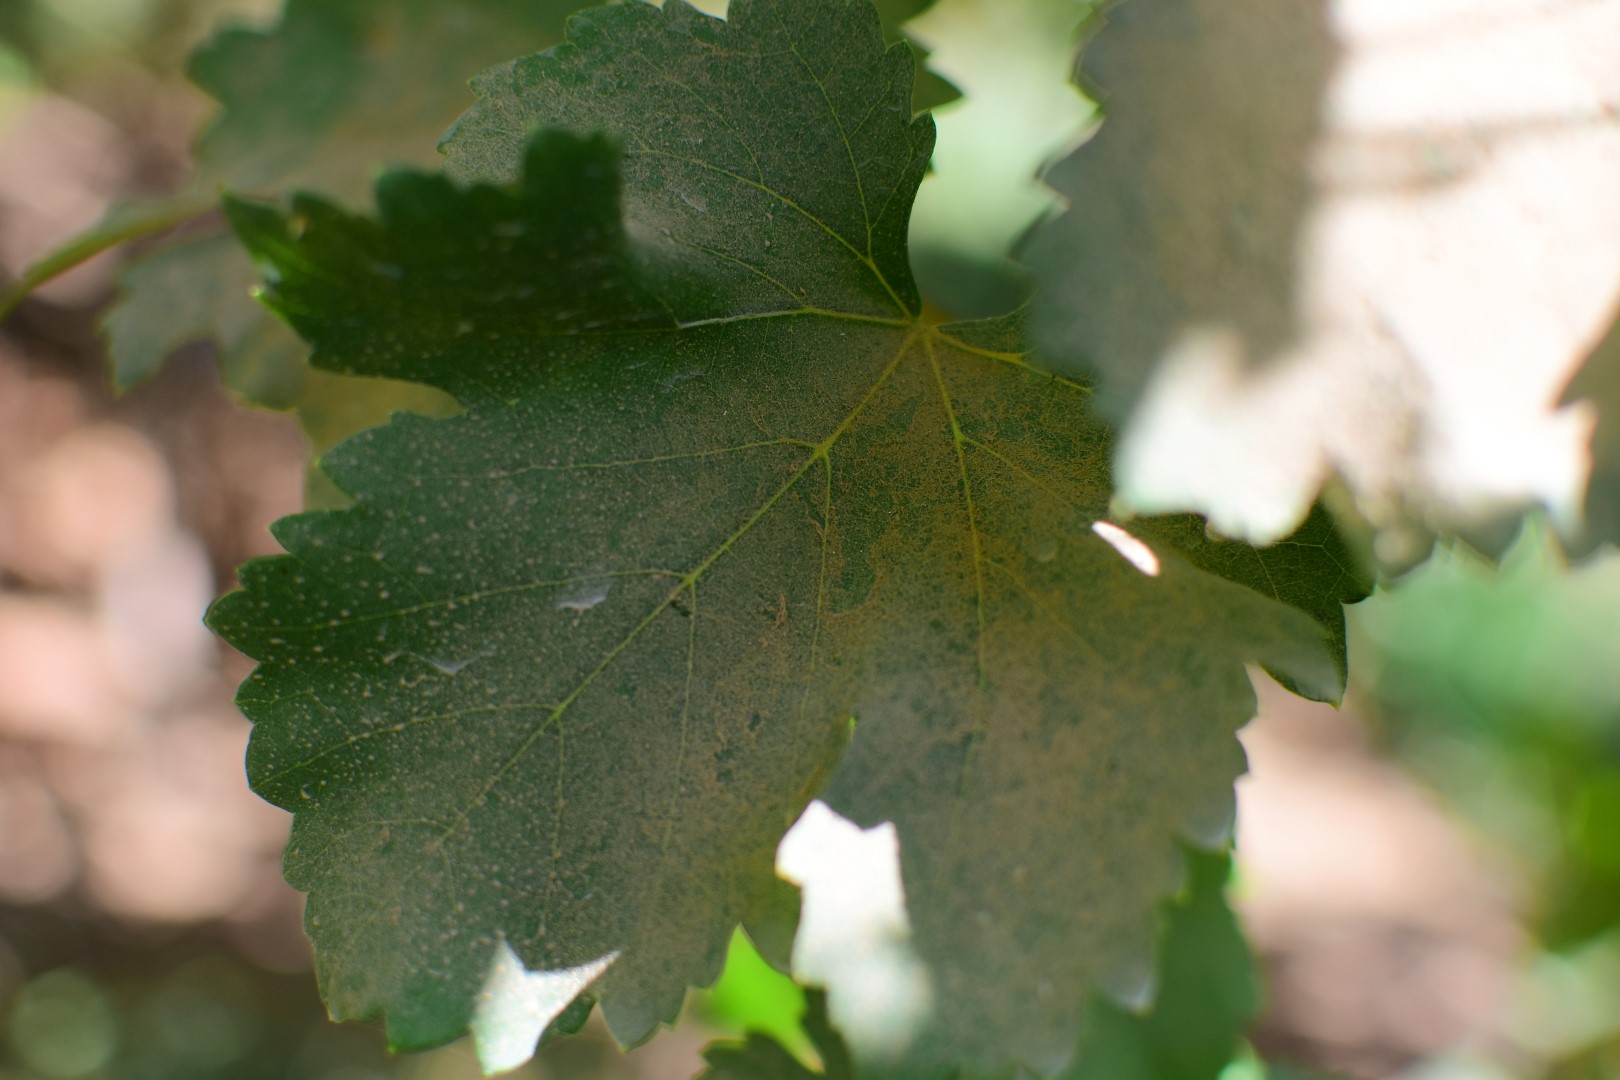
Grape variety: Frinsi